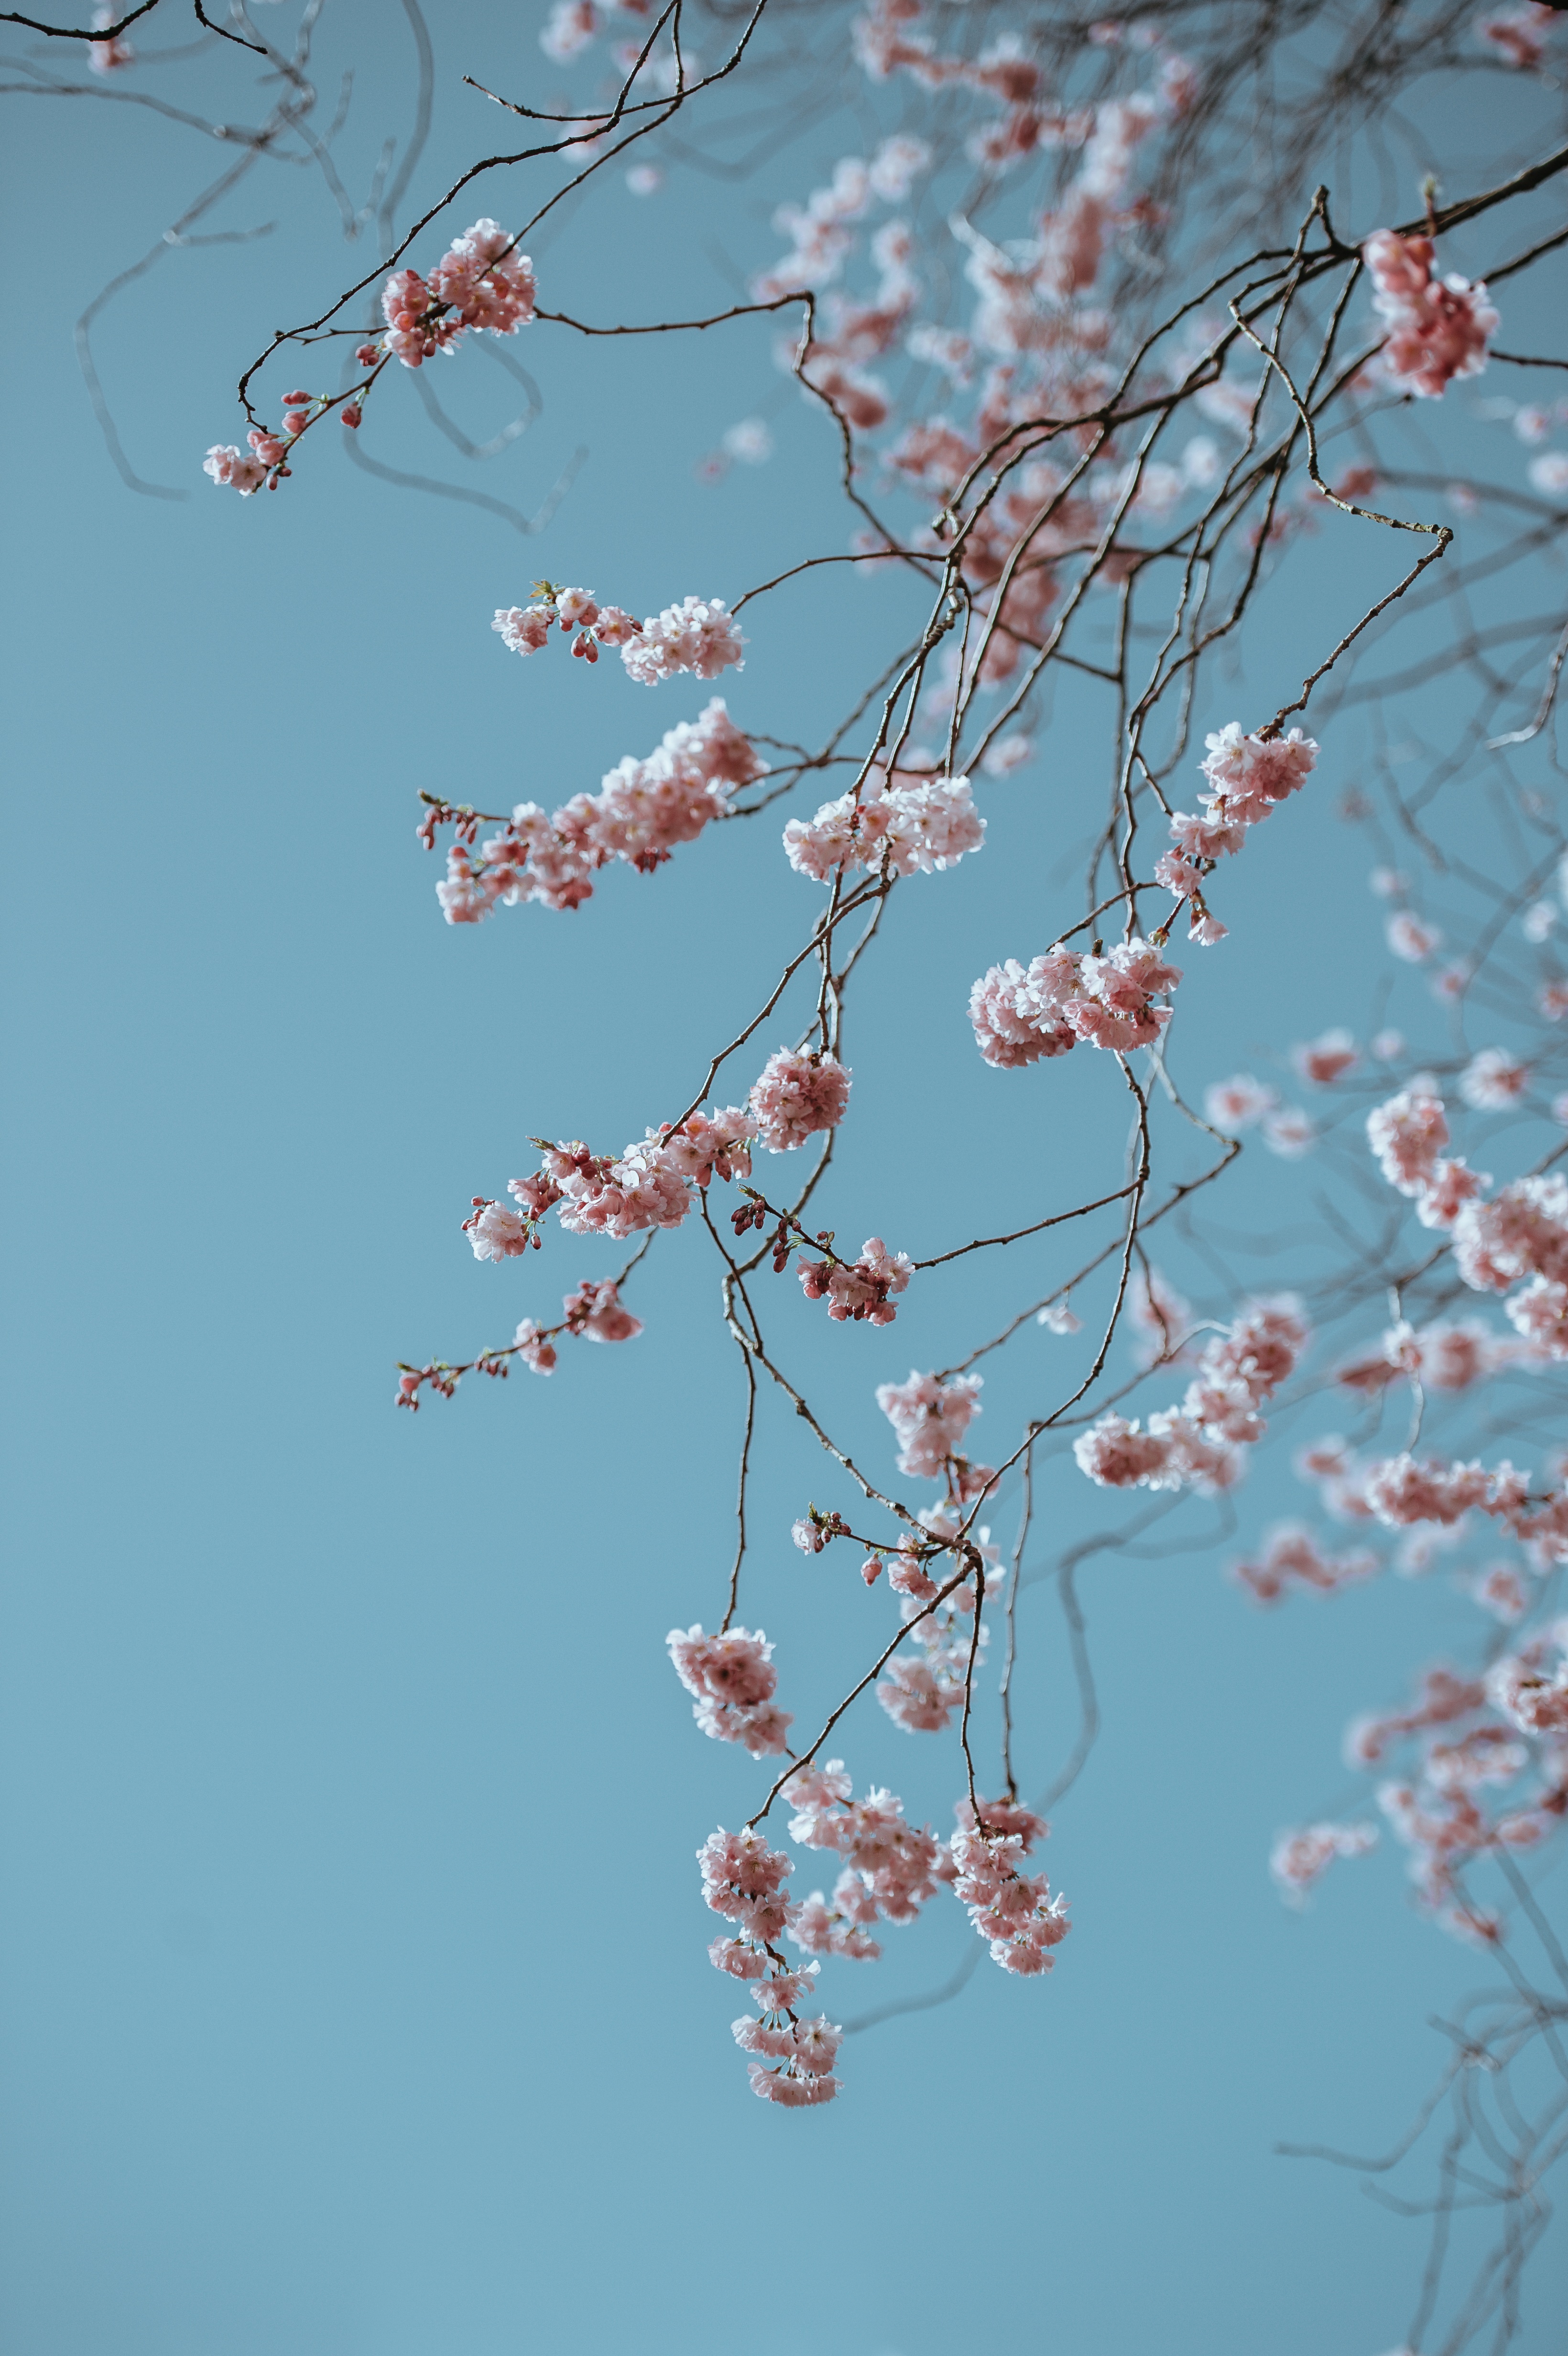
tree, nature, branch, blossom, plant, flower, petal, frost, floral, spring, produce, flora, season, fauna, cherry blossom, twig, petals, stems, blooms, freezing